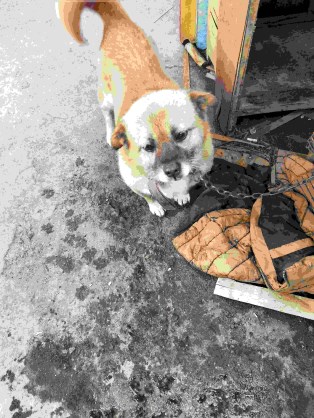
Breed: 3336-n000121-chinese_rural_dog